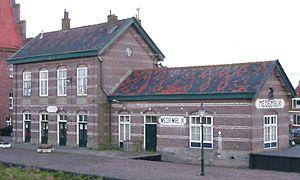
Le chemin de fer touristique Hoorn-Medemblik est un musée vivant qui effectue notamment un service sur le chemin de fer touristique Hoorn - Medemblik avec des tramways à vapeur historiques.